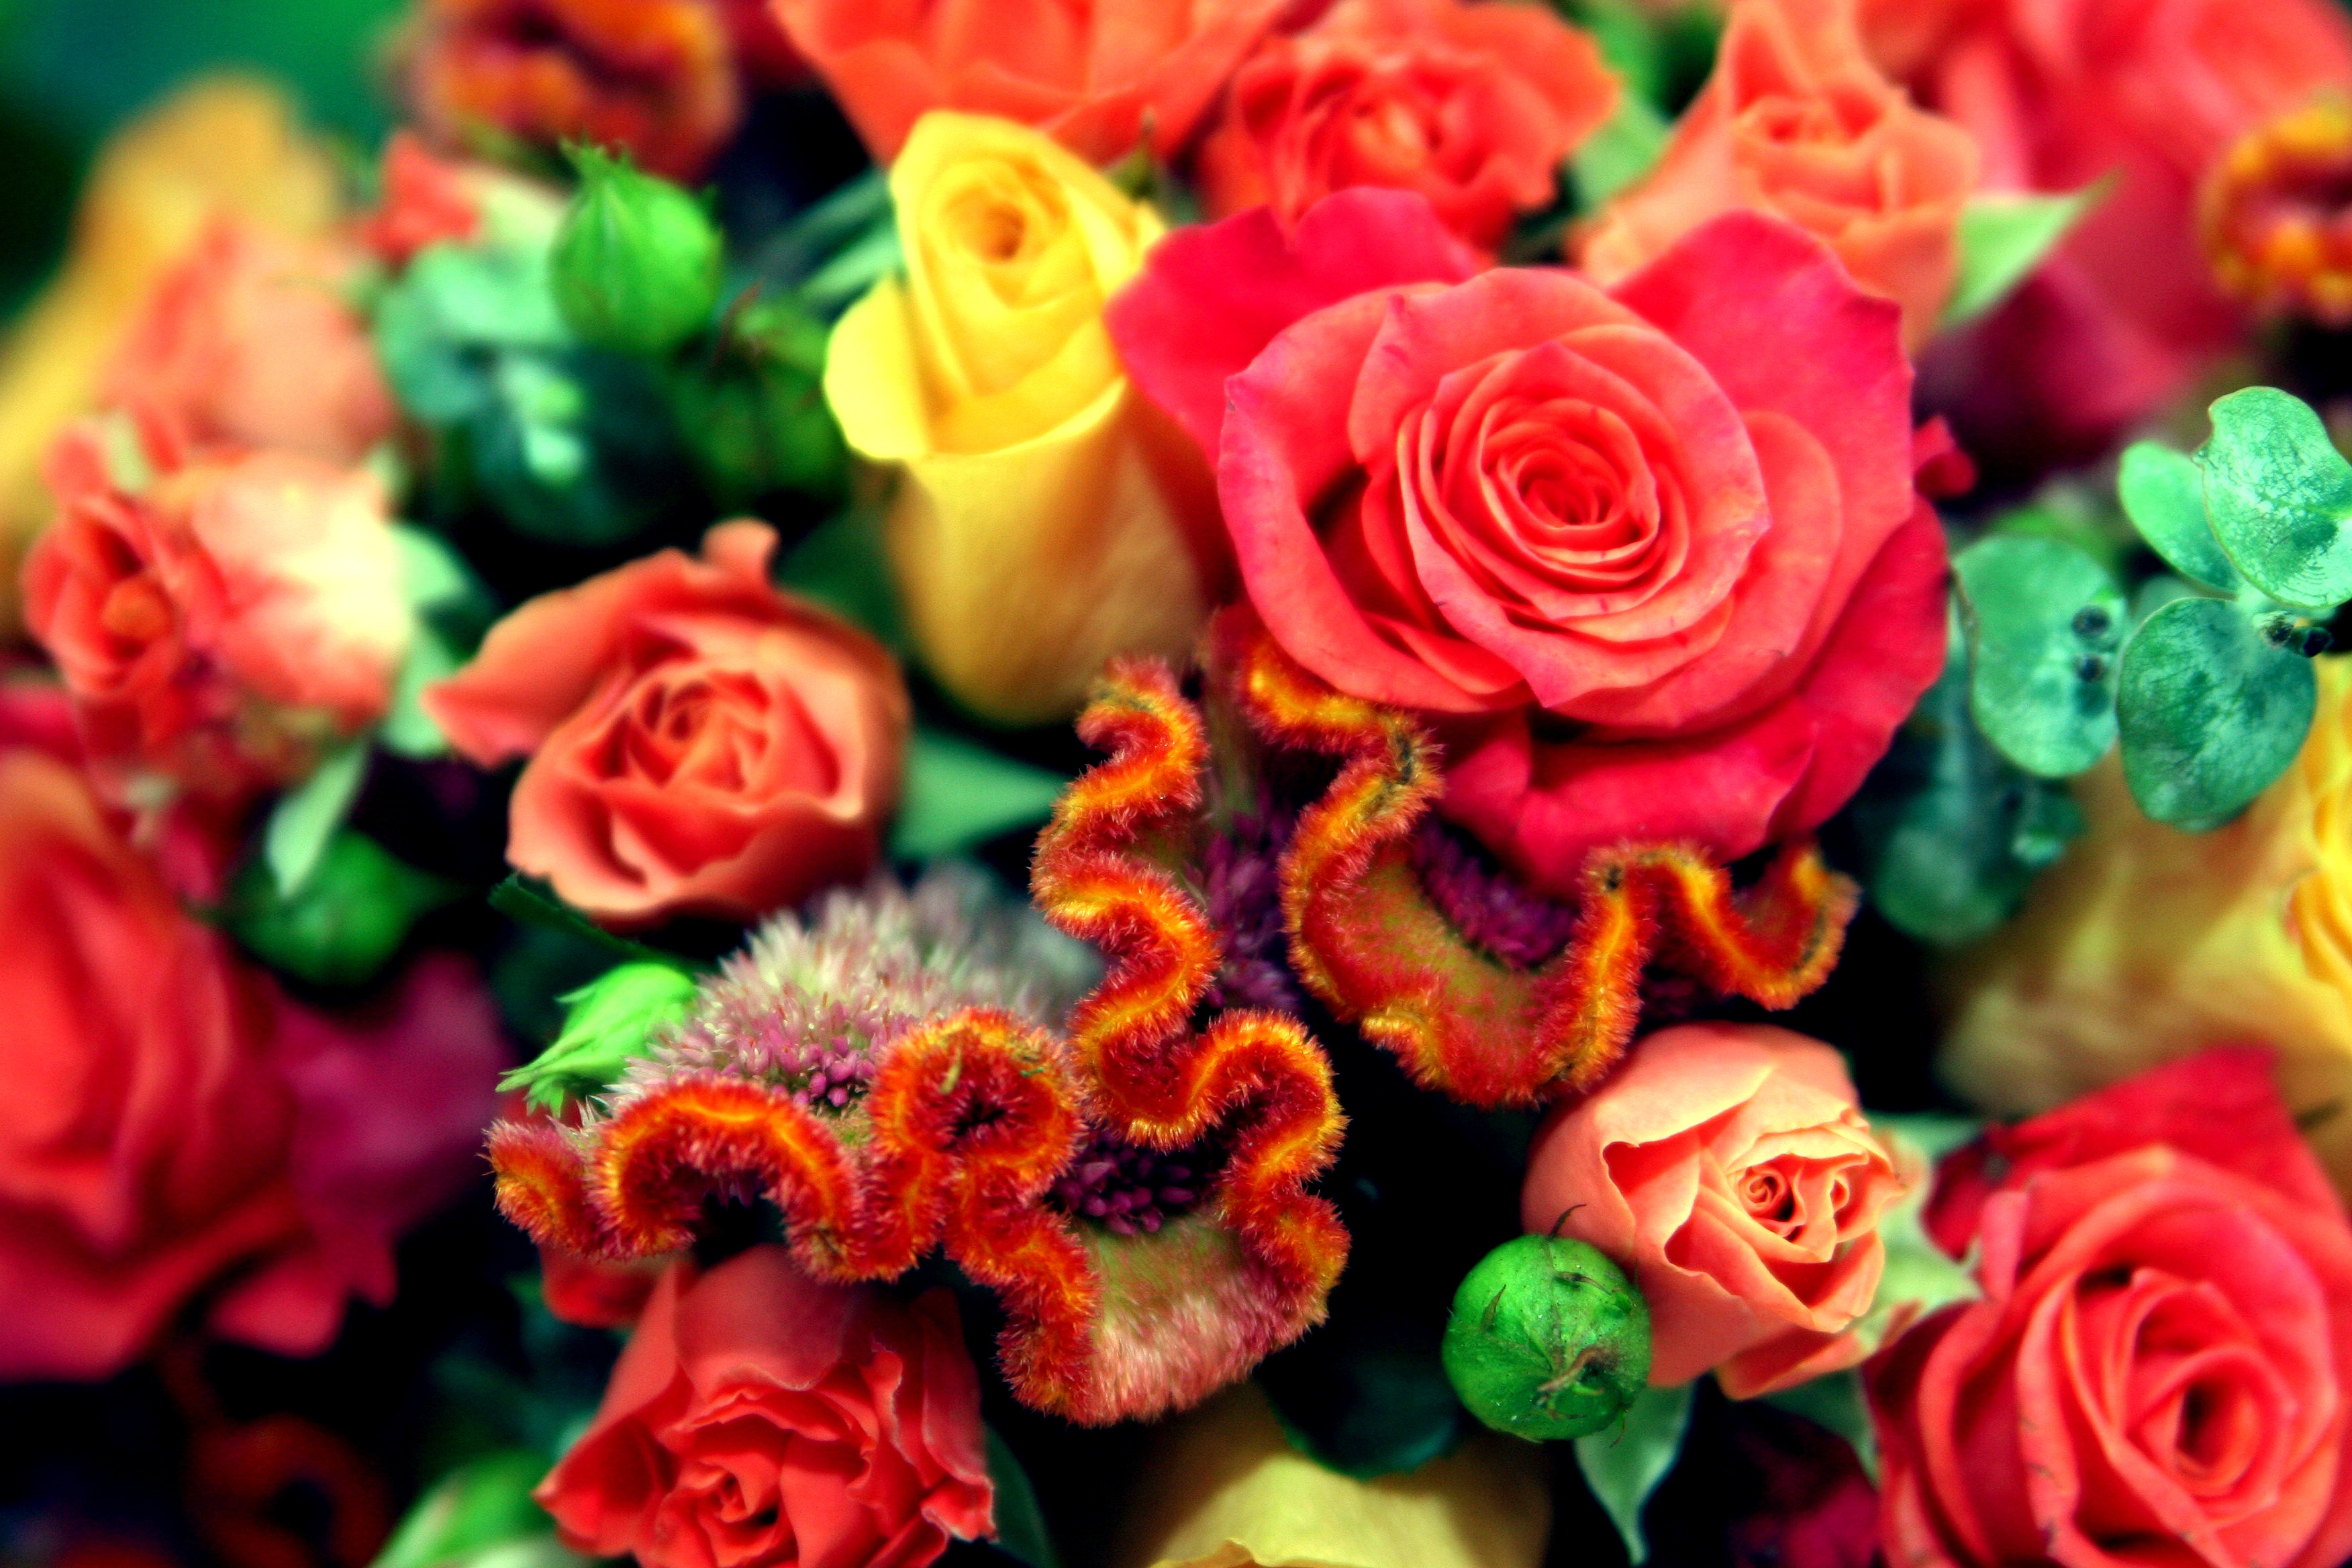
nature, plant, flower, petal, floral, rose, red, color, romance, romantic, pink, wedding, flora, flowers, floristry, macro photography, wedding flowers, flowering plant, garden roses, rose family, flower bouquet, cut flowers, floral design, land plant, flower arranging